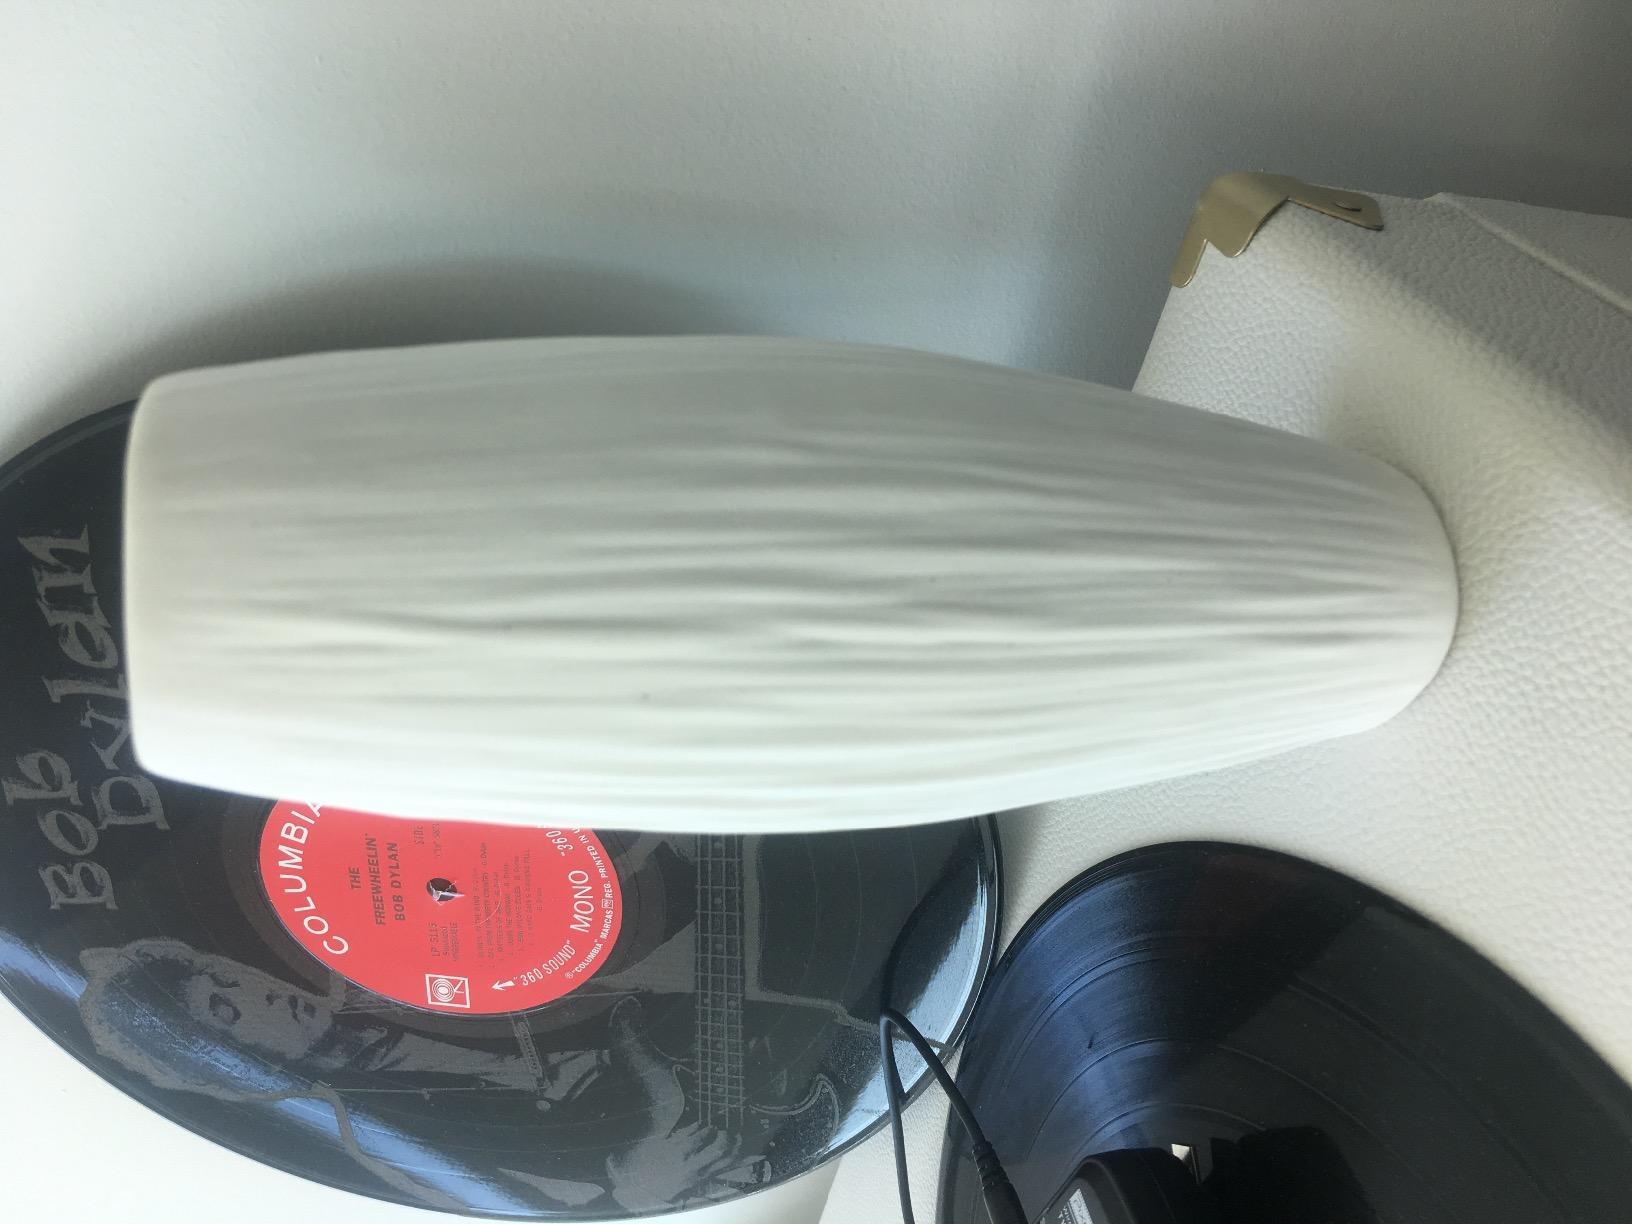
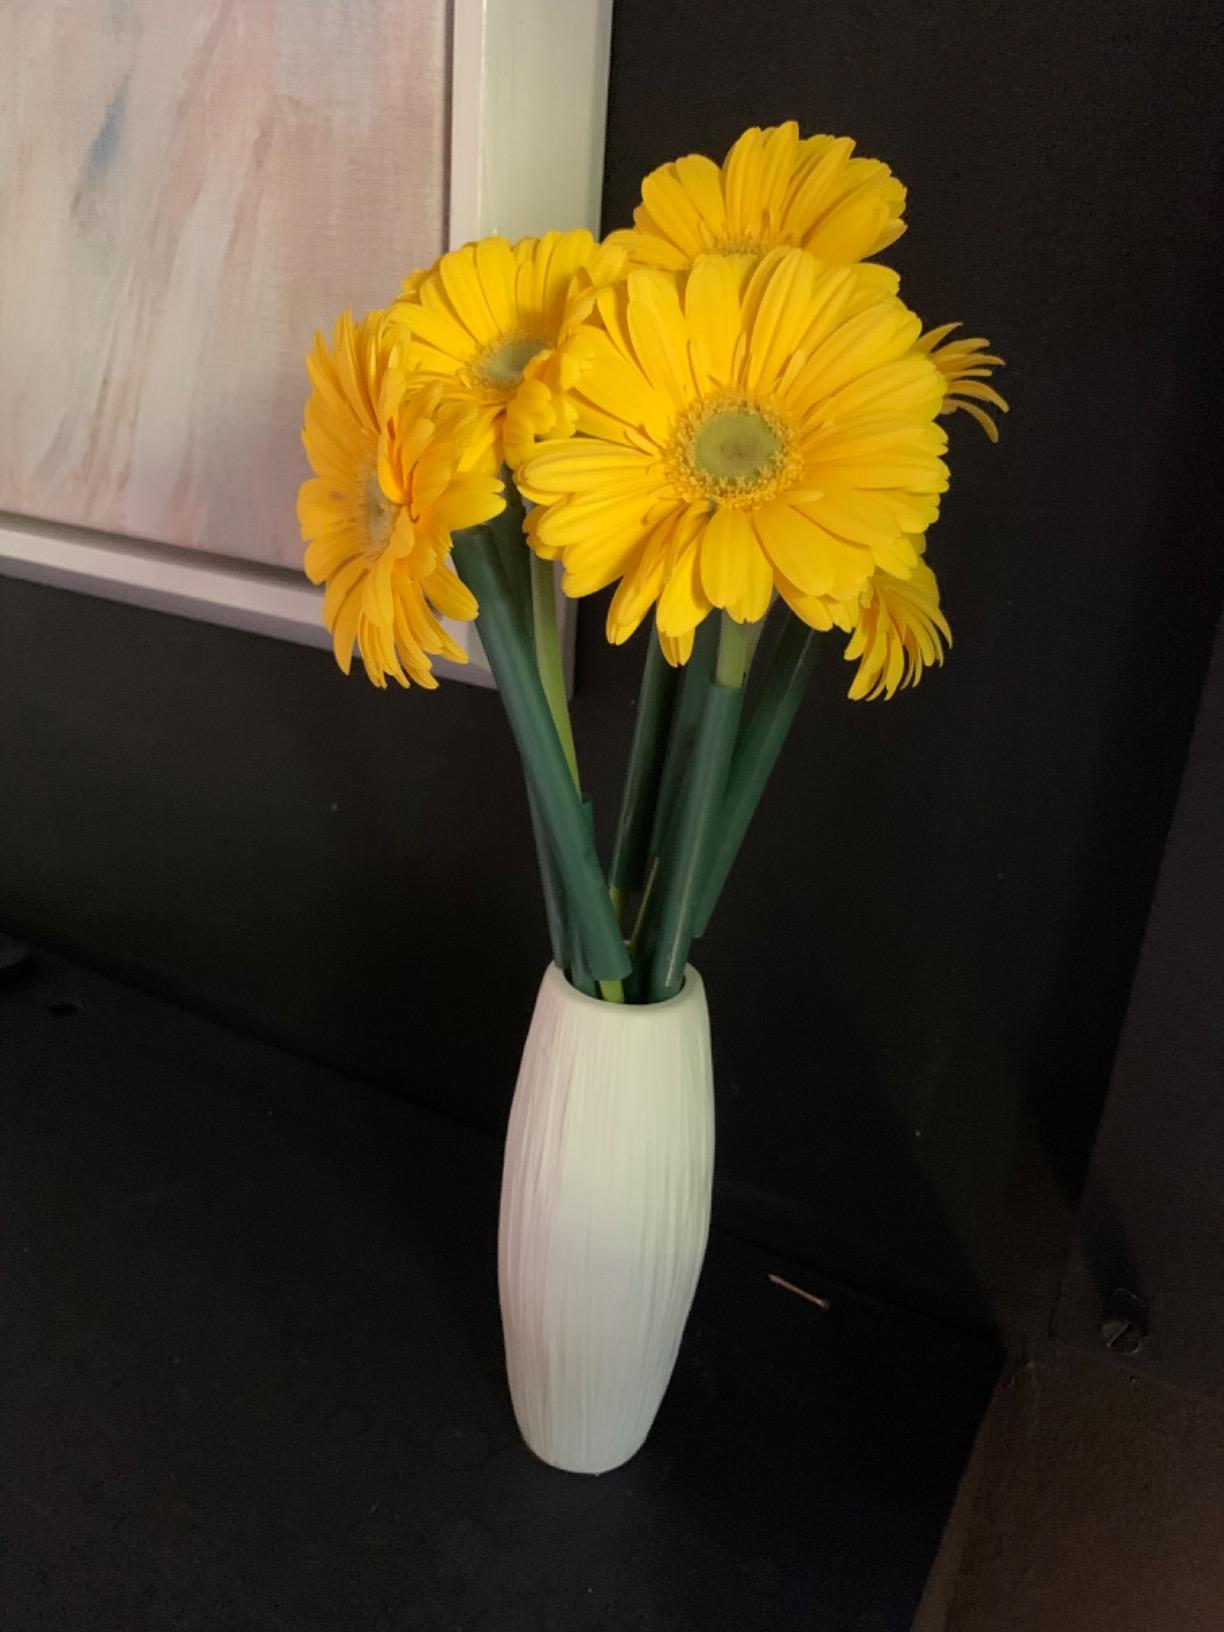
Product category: vase
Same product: yes